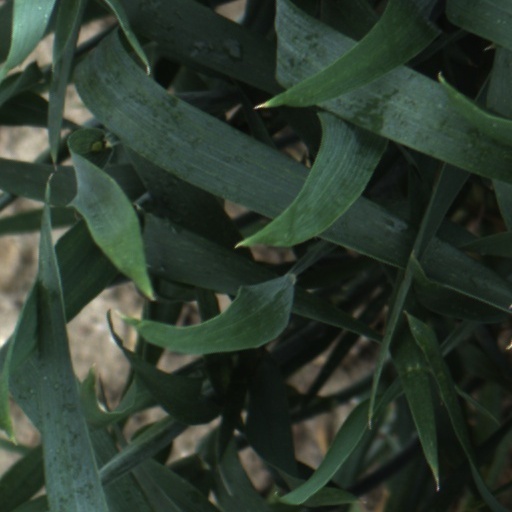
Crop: wheat